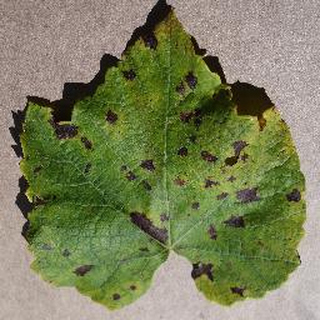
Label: grape_leaf_blight